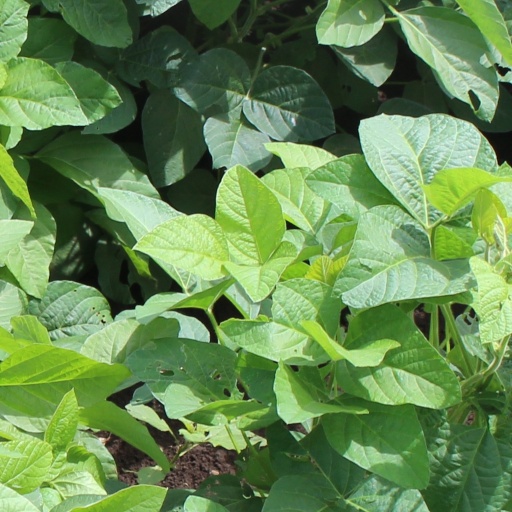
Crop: soybean